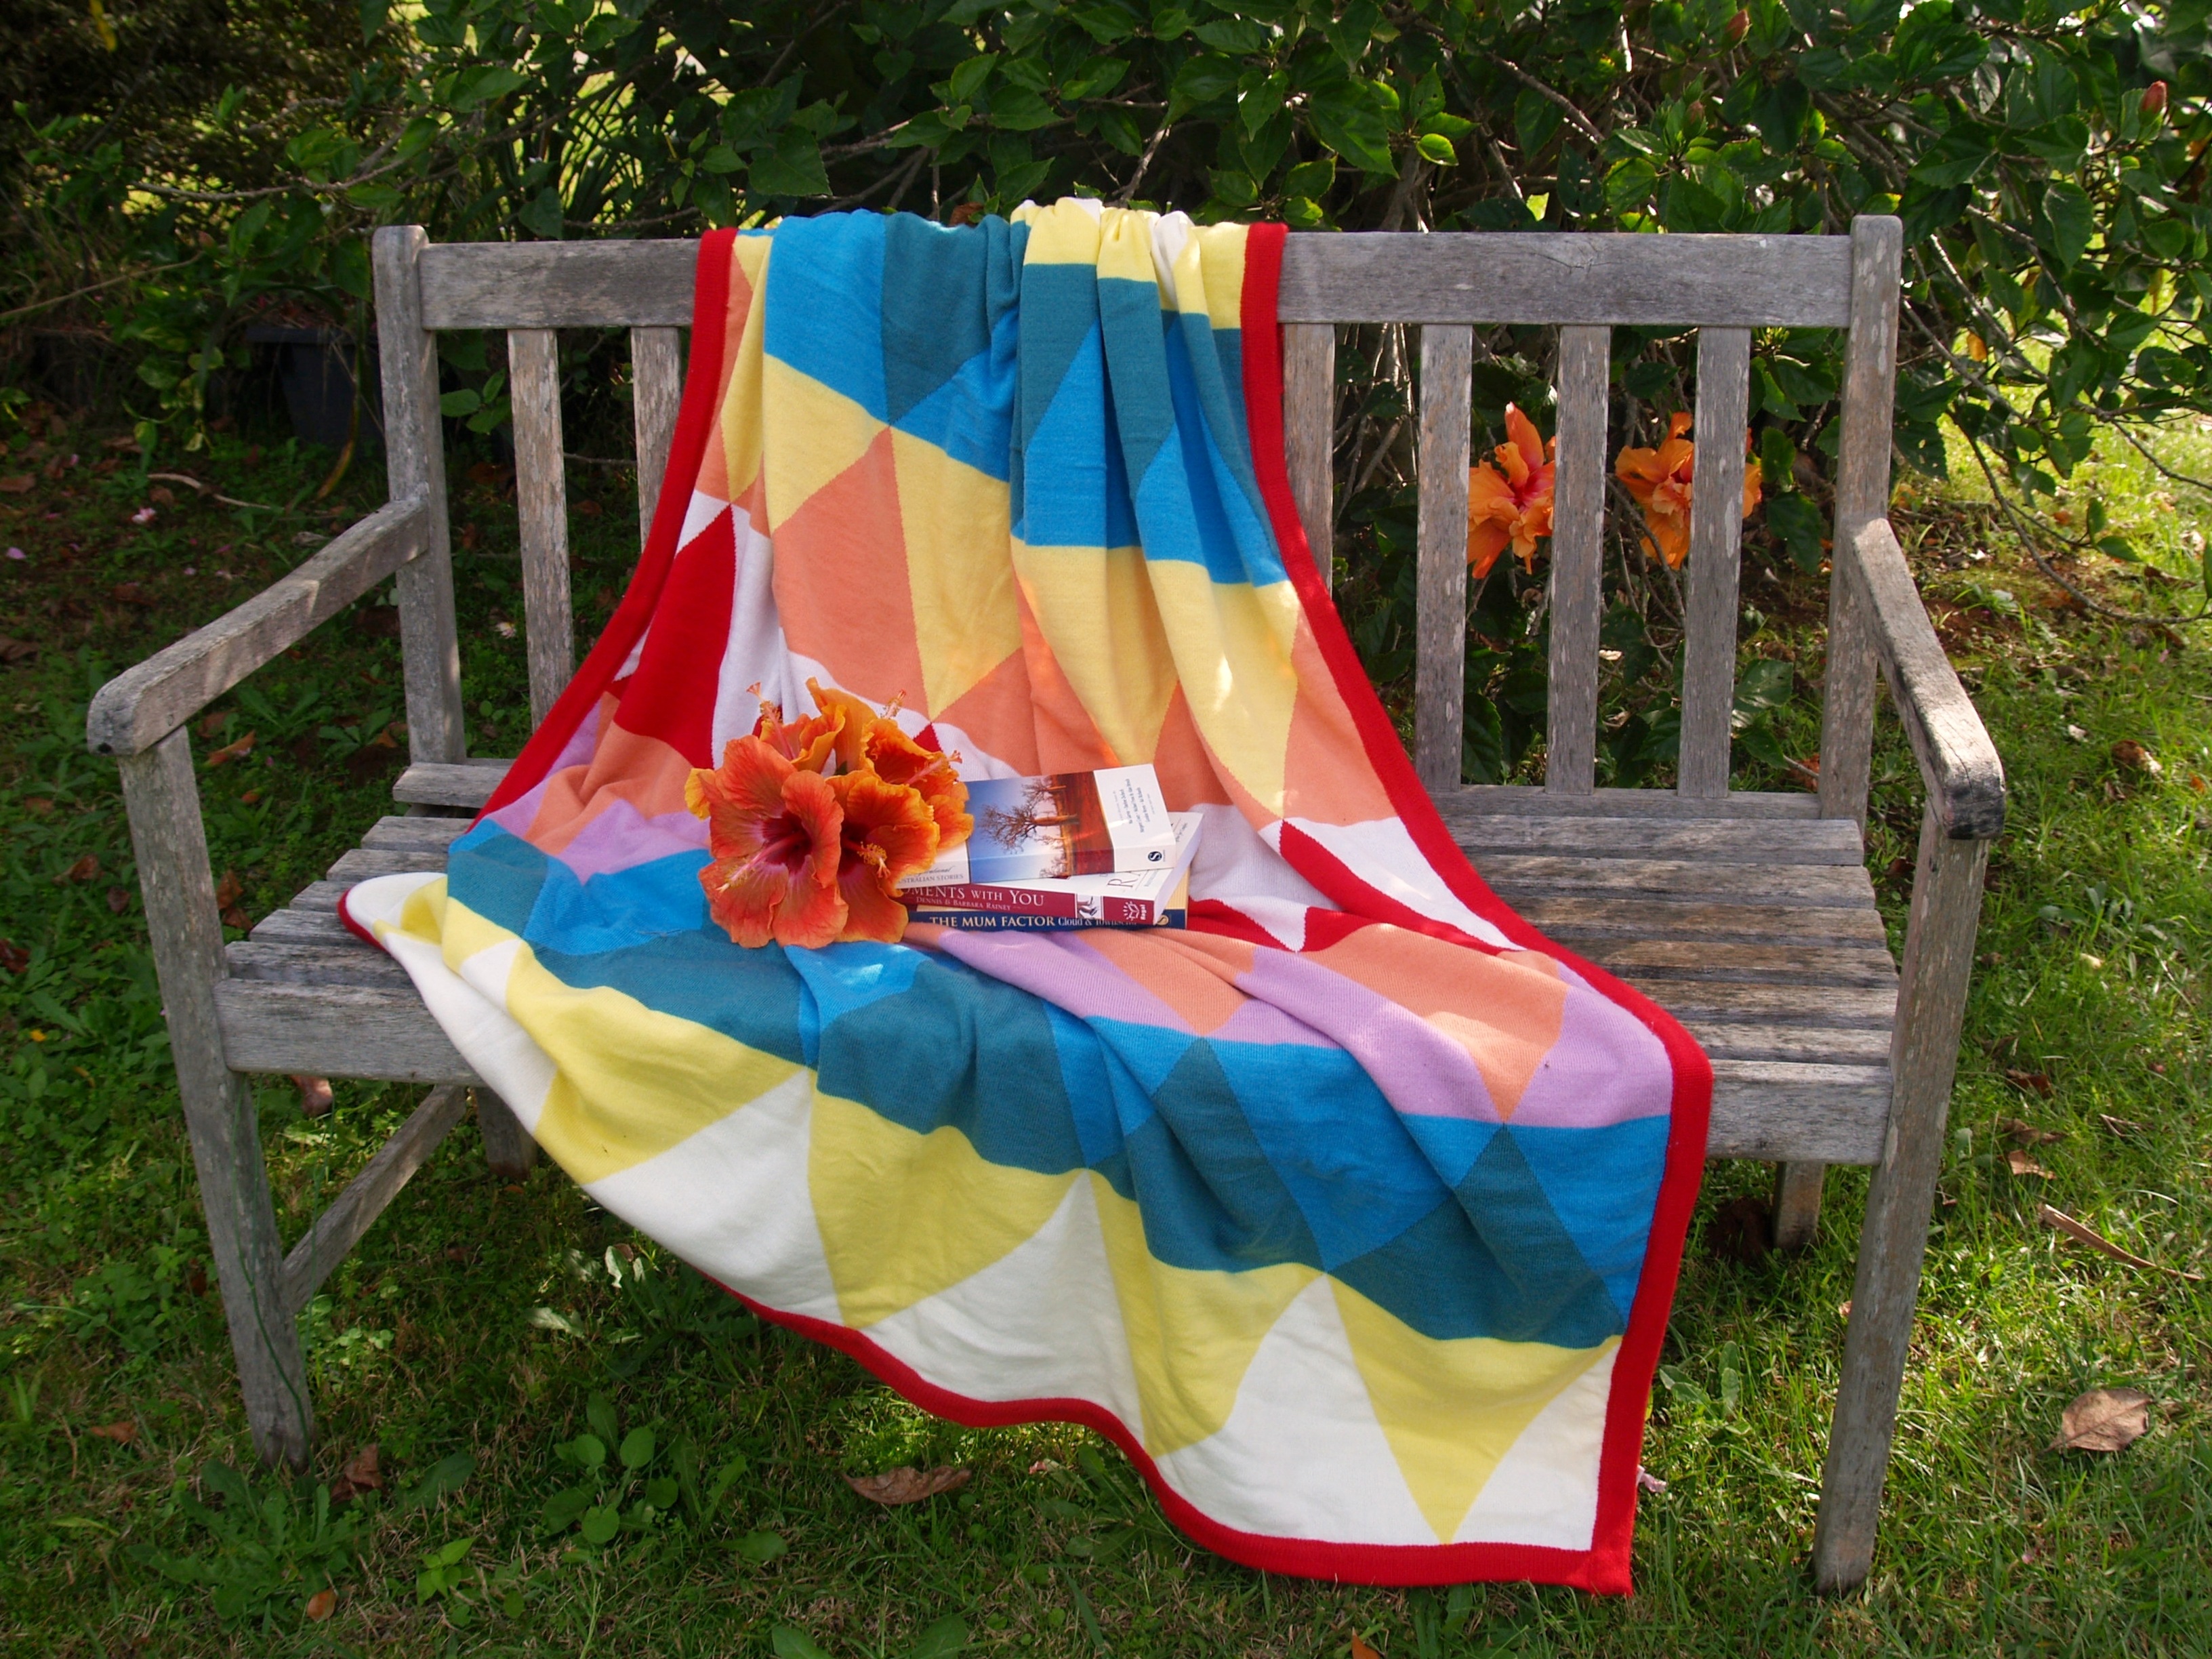
nature, grass, outdoor, wood, bench, vintage, play, chair, seat, old, reading, green, relax, backyard, rug, rest, furniture, colorful, garden, camping, leisure, tent, flowers, sit, product, picnic, relaxation, books, wooden, patterns, hibiscus, yard, chill out, time out, outdoor play equipment